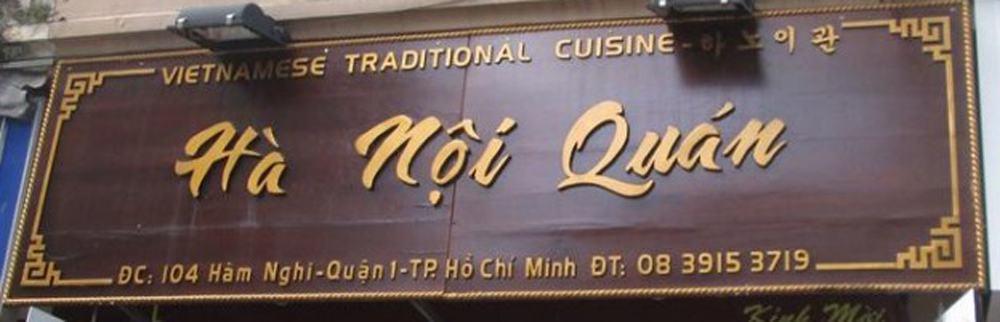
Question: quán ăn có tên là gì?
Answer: quán ăn có tên là hà nội quán